German Autumn (book)

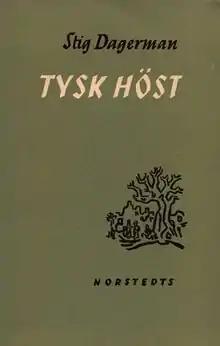
First edition (publ. Norstedts)

German Autumn (original title: "Tysk höst") is a book published in 1947 collecting a series of journalistic essays by Swedish novelist Stig Dagerman. Written during the fall of 1946 while he was on assignment by the Swedish newspaper Expressen in Germany, it depicts life in the war-torn country in the immediate aftermath of World War II. It was not published in America until 2011 (translated by Robin Fulton Macpherson, with a foreword by Mark Kurlansky). The 2010 Swedish edition has an introduction by Nobel Prize in Literature laureate Elfriede Jelinek. It was adapted into the 2008 French documentary film "1946, automne allemand" that uses archival footage from post-war Germany to illustrate Dagerman's text.